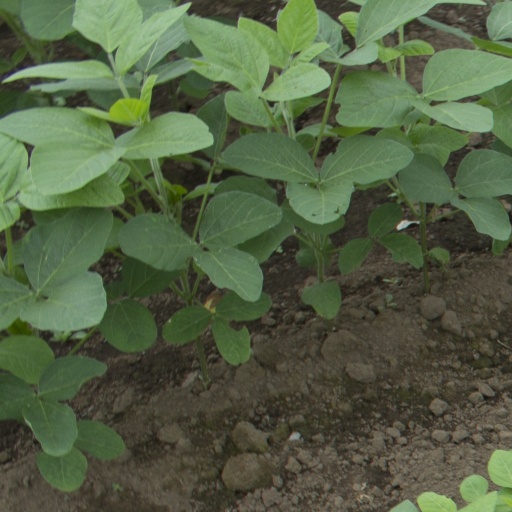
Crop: soybean